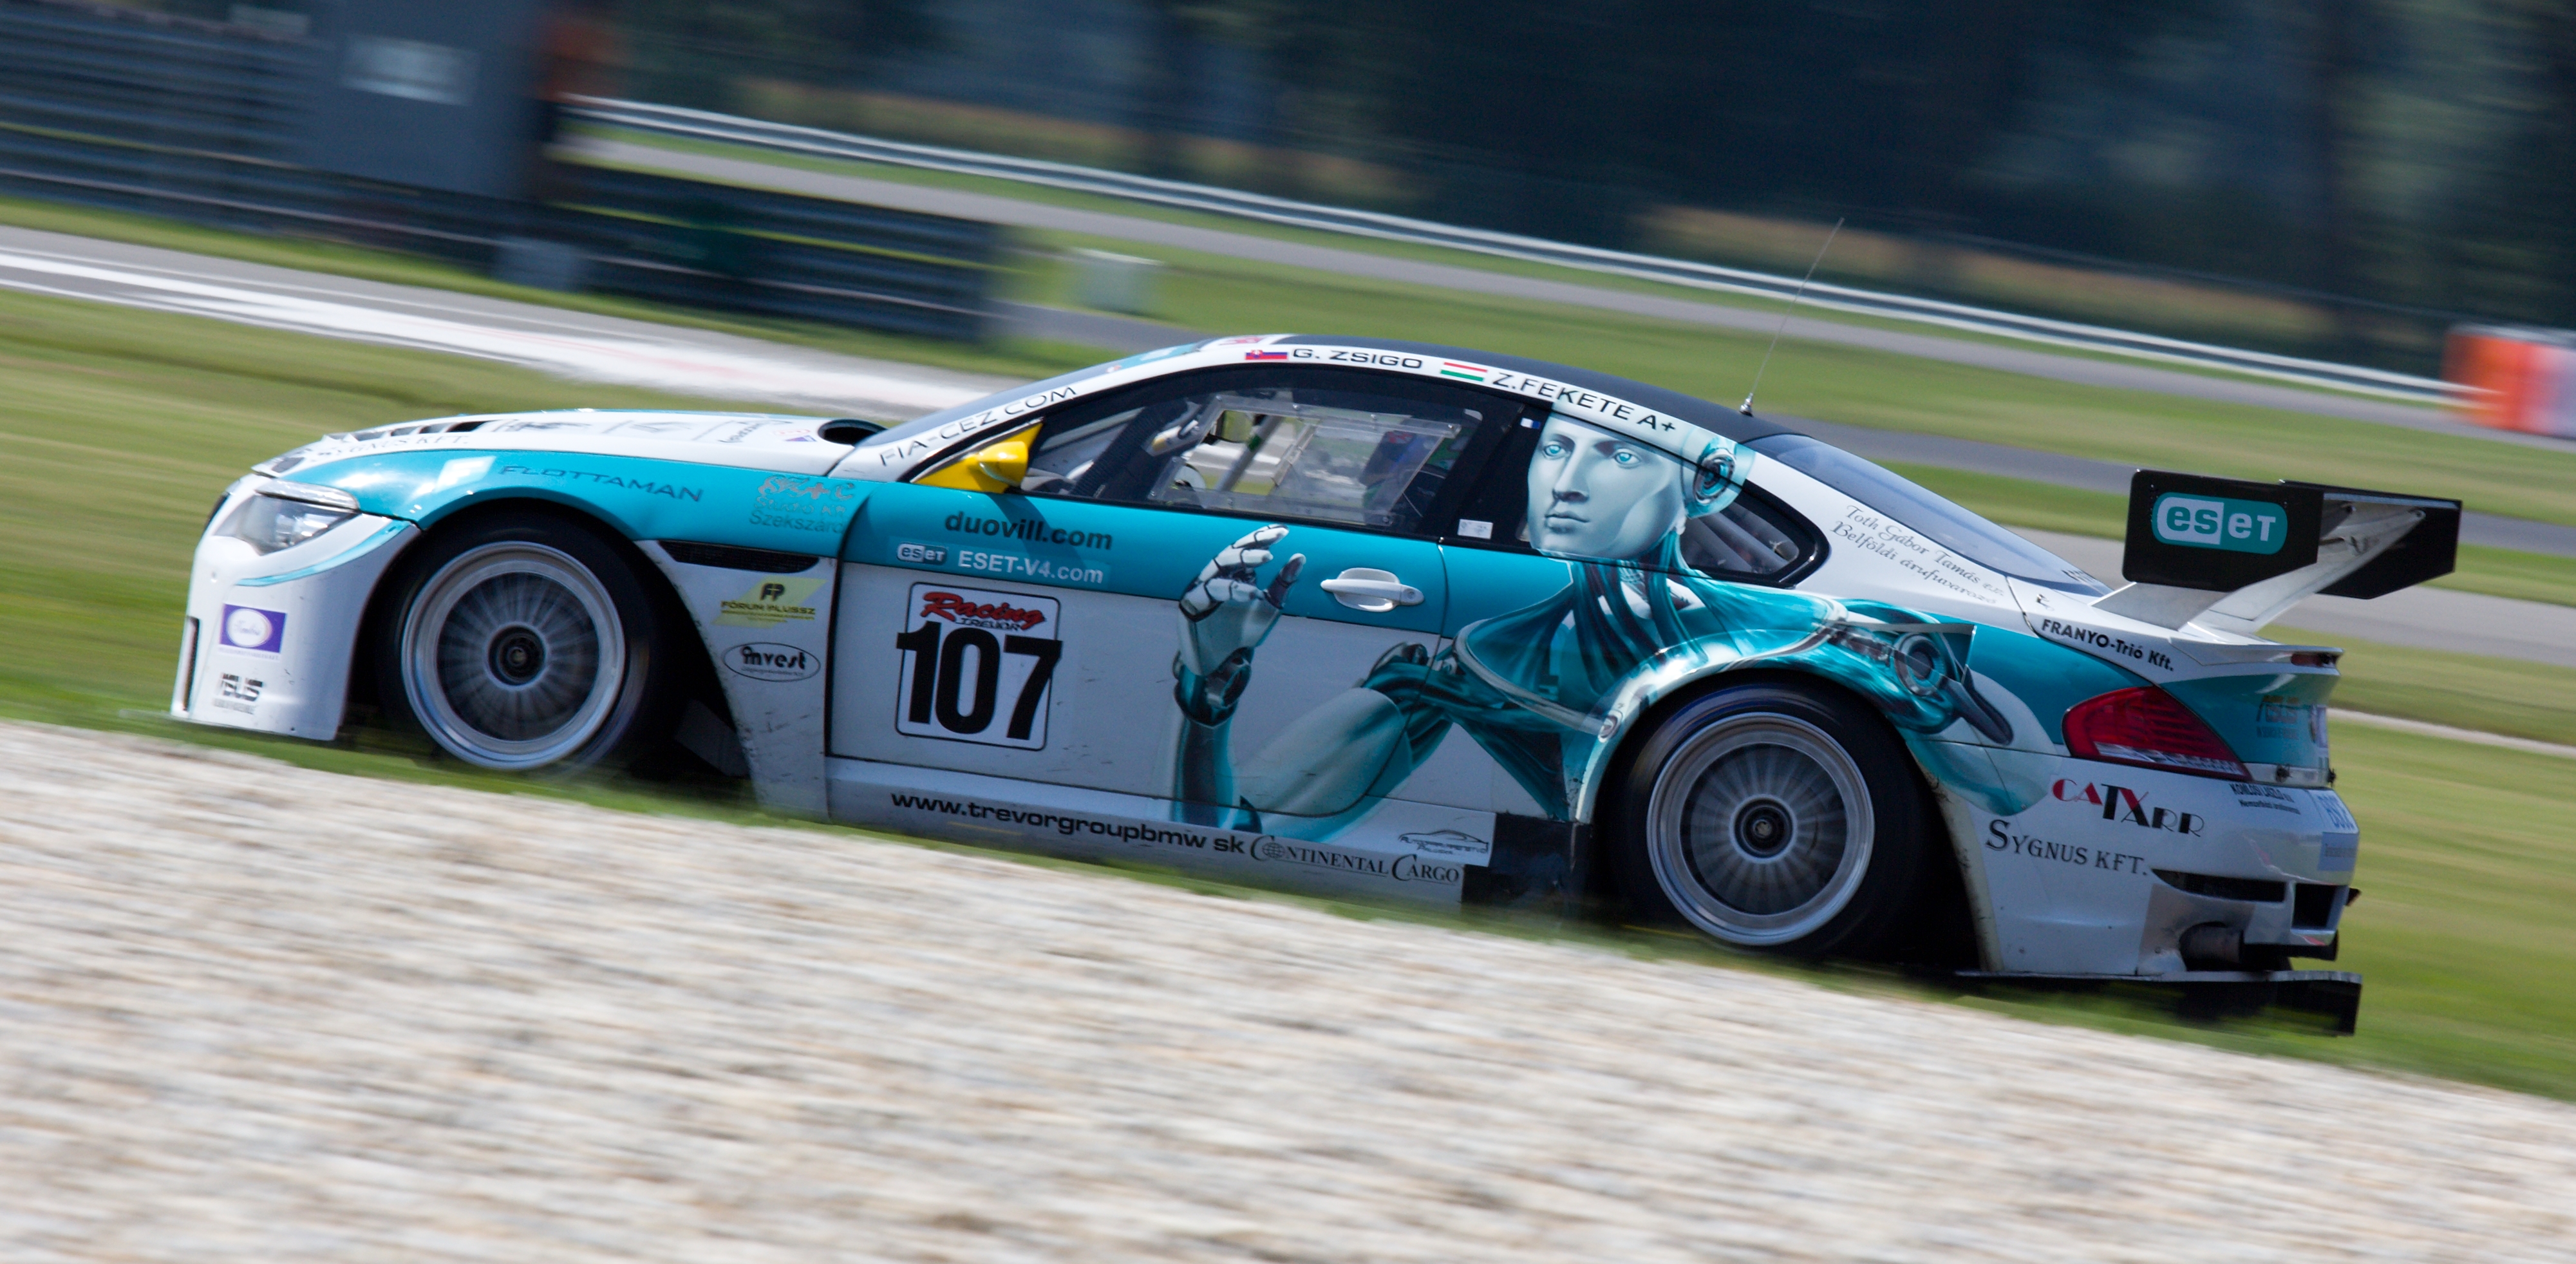
track, car, wheel, motion, vehicle, speed, sports car, speedway, race car, race, competition, supercar, sports, racing, race track, championship, fast, circuit, racer, tournament, motorsport, racing car, motor racing, land vehicle, touring car, auto racing, automobile make, automotive design, luxury vehicle, performance car, rallycross, transportation system